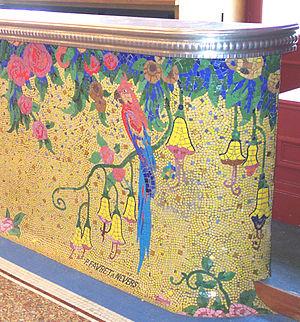
Bar de la salle de fêtes de Montargis (1925).Mosaïque taillée en émaux de Briare. Mosaïste: Pietro Favret.
Les Émaux de Briare sont une marque française de mosaïque basée à Briare dans le département du Loiret en région Centre-Val de Loire. Elle est issue du rachat de la Faïencerie de Briare, créée en 1837, par Bapterosses et Cie, une société spécialisée dans la fabrique de boutons dits de porcelaine fondée à Paris en 1845.
La mosaïque est un art décoratif dans lequel on utilise des fragments de pierre, de pierres colorées, d'émail, de verre, ou encore de céramique, assemblés à l'aide de mastic ou d'enduit, pour former des motifs ou des figures. Quel que soit le matériau utilisé, ces fragments sont appelés des tesselles.
Pietro Favret, né le 11 octobre 1871 à Sequals dans le Frioul et mort le 1ᵉʳ novembre 1936 à Nevers, est un mosaïste italien actif à Nevers.